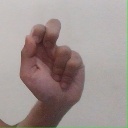
अक्षर: ढ